Foreign influences on Pompeii

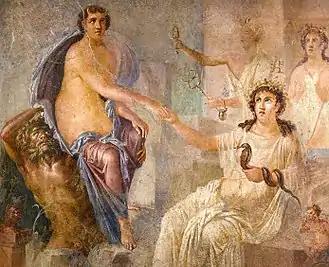

The Temple of Isis too portrayed an Egyptian influence on Pompeii’s art.